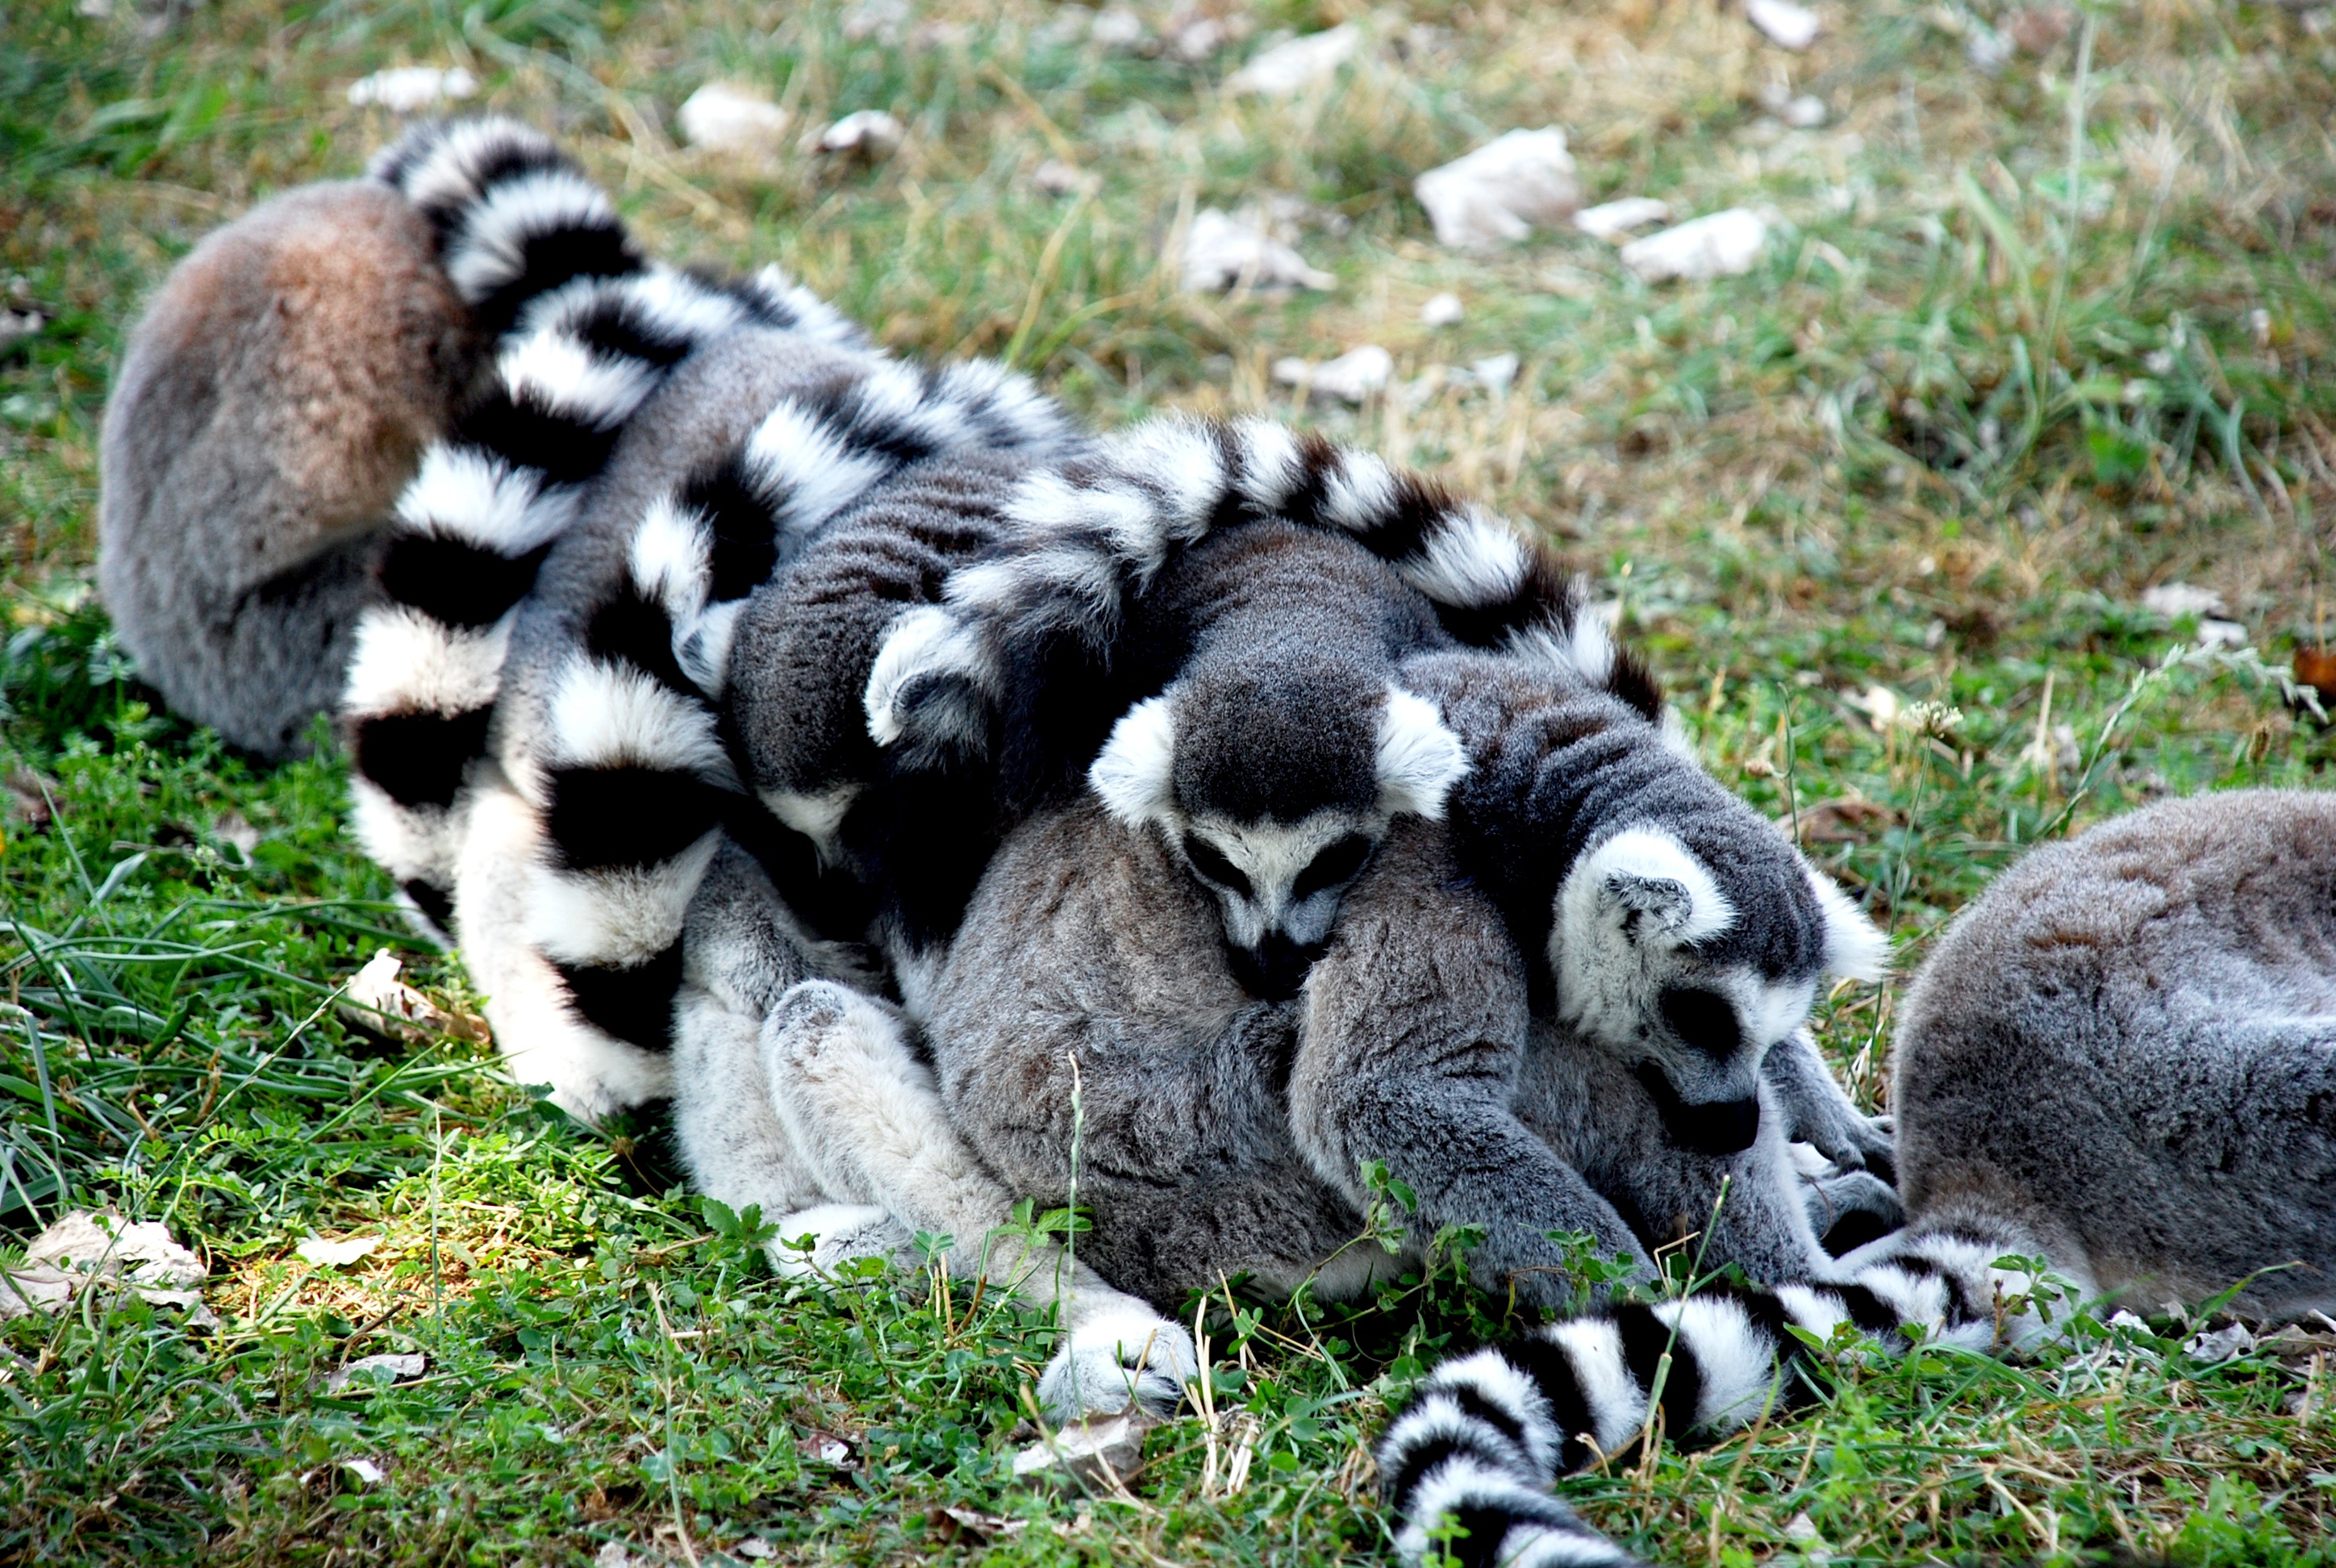
nature, group, hair, animal, wildlife, zoo, mammal, friendship, fauna, primate, animals, hairy, lemur, animal world, share, tails, exotic animal